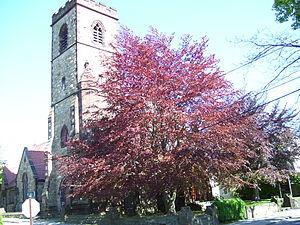
Le Rhode Island est le plus petit État des États-Unis, mais aussi l'un des plus densément peuplés. En 2010, l’État comptait 1 052 567 habitants. Son nom complet est State of Rhode Island and Providence Plantations.